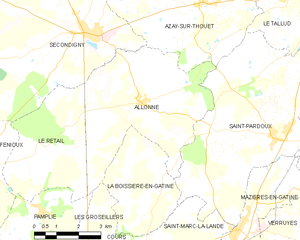
Carte des communes françaises Allonne